Haller Lake, Seattle

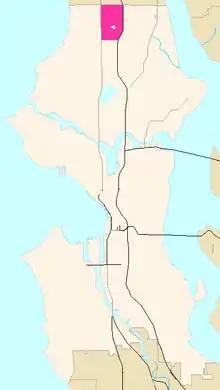
Haller Lake, within Seattle

Haller Lake is a small lake and neighborhood in north central Seattle, Washington, named for Theodore N. Haller, who platted the neighborhood in 1905. His father, Granville O. Haller, was one of Seattle's early settlers, an army officer who amassed a large estate in the region.